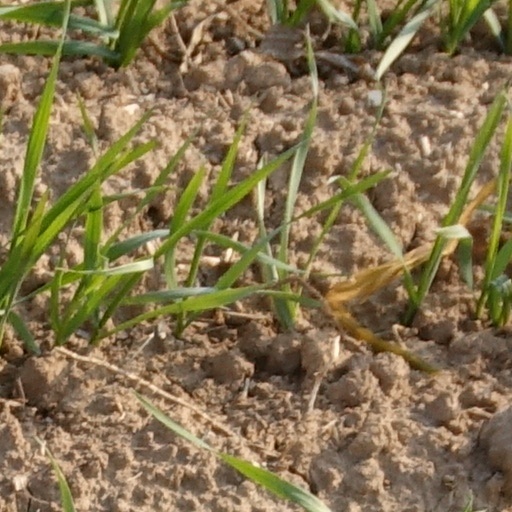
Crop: wheat